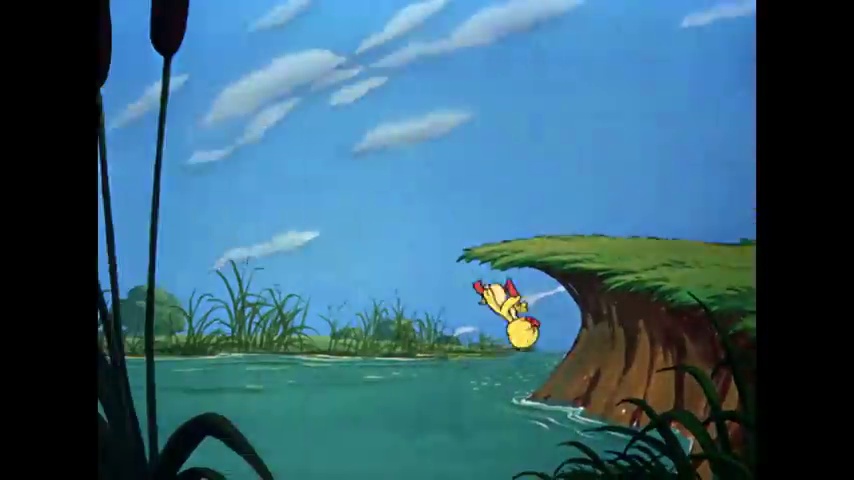
Portrait style: Cartoon Portrait